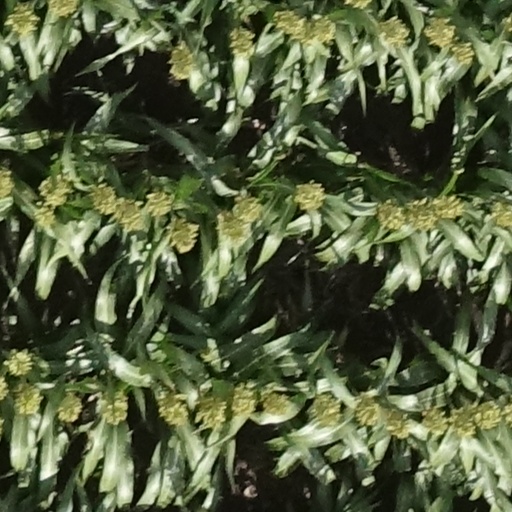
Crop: sorghum